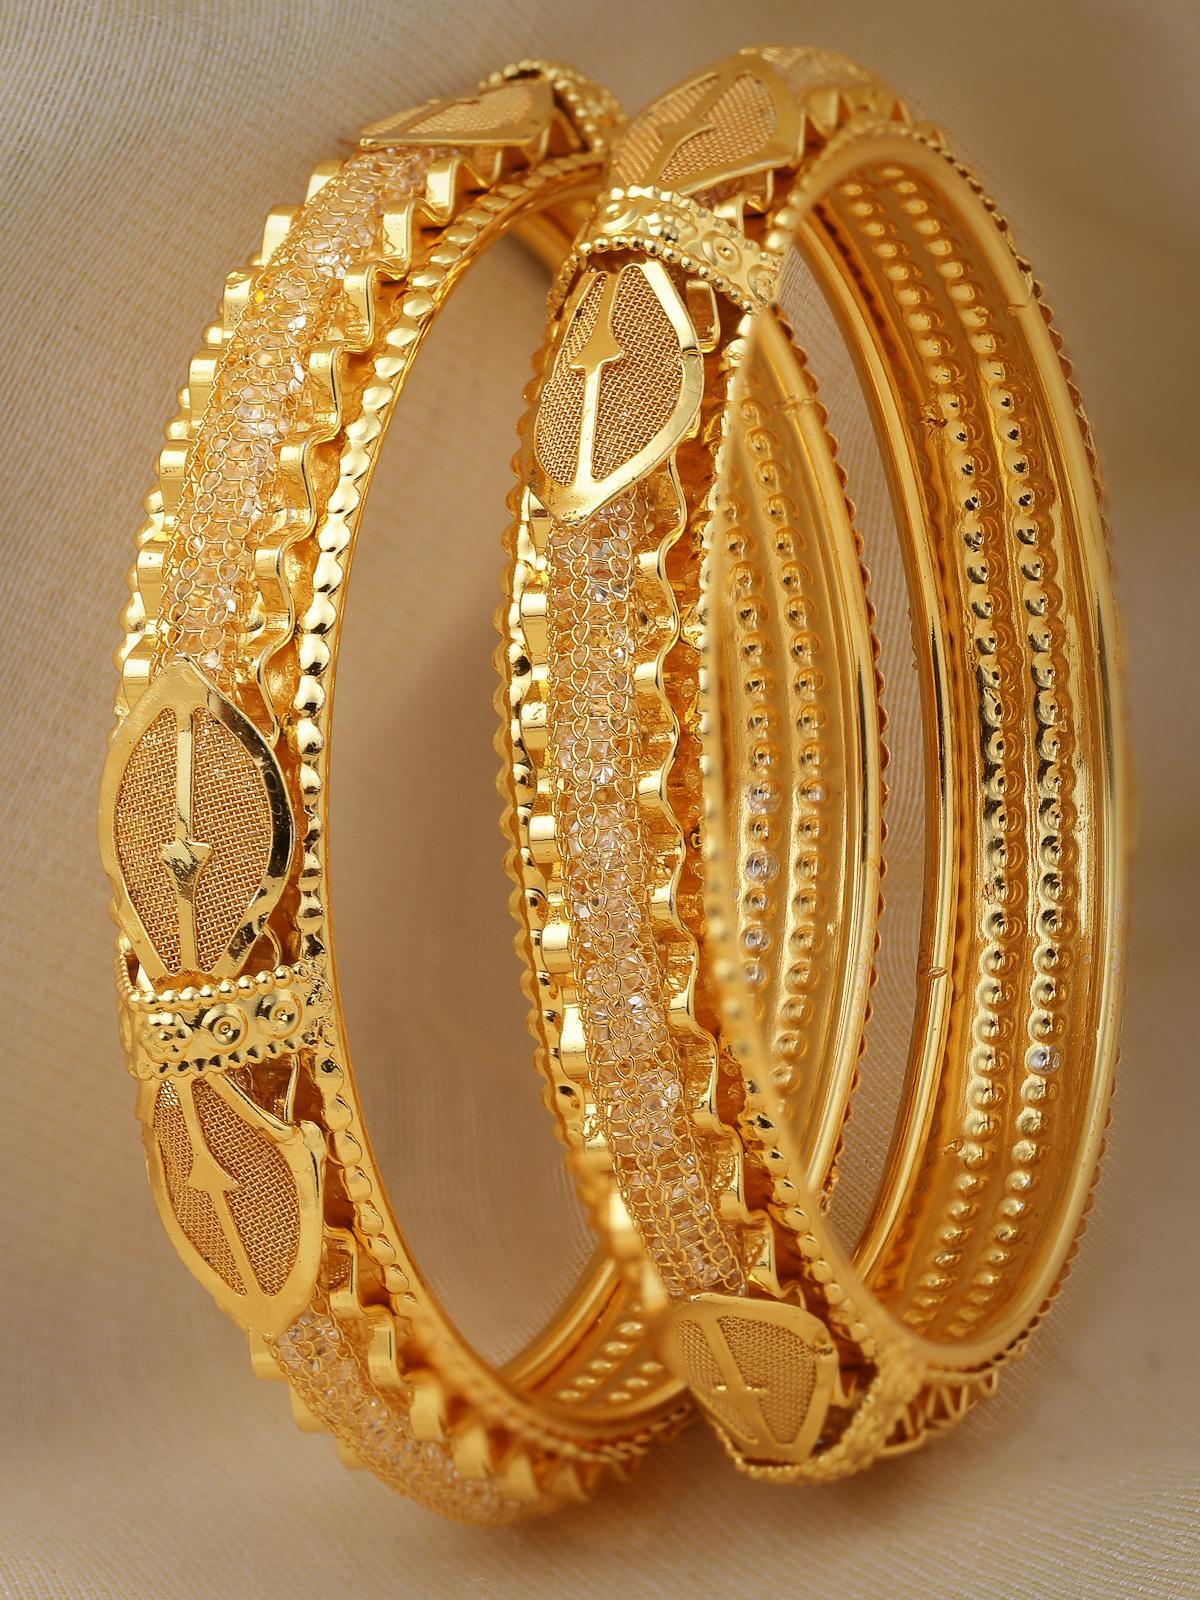
Sukkhi Attractive Gold Plated White Crystals Stones Bracelet Bangle Set Jewellery for Women & Girls|Set of 2 Latest Design|Birthday Anniversary Gift for Women|B105939_2.4
Type: Bracelets & Bangles
Brand: Sukkhi
Price: Rs. 285
 Enhance your elegance with the Sukkhi Attractive Gold Plated Bracelet Bangle Set for Women & Girls. This set of two features white crystals stones in an attractive design, showcasing the latest design trends. The gold-plated finish adds a touch of opulence to any ensemble. Sized at 2.4, 2.6 and 2.8, these bracelets make for a perfect birthday or anniversary gift, celebrating contemporary style and timeless beauty for the special women in your life with a set that's both attractive and versatile.Disclaimer:There may be slight variation in shade and colour due to photographic effects and monitor settings
Included: 2 Bangles